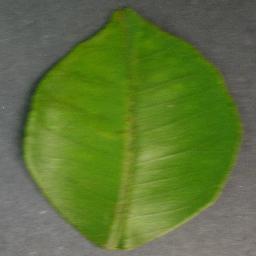
Label: Orange___Haunglongbing_(Citrus_greening)